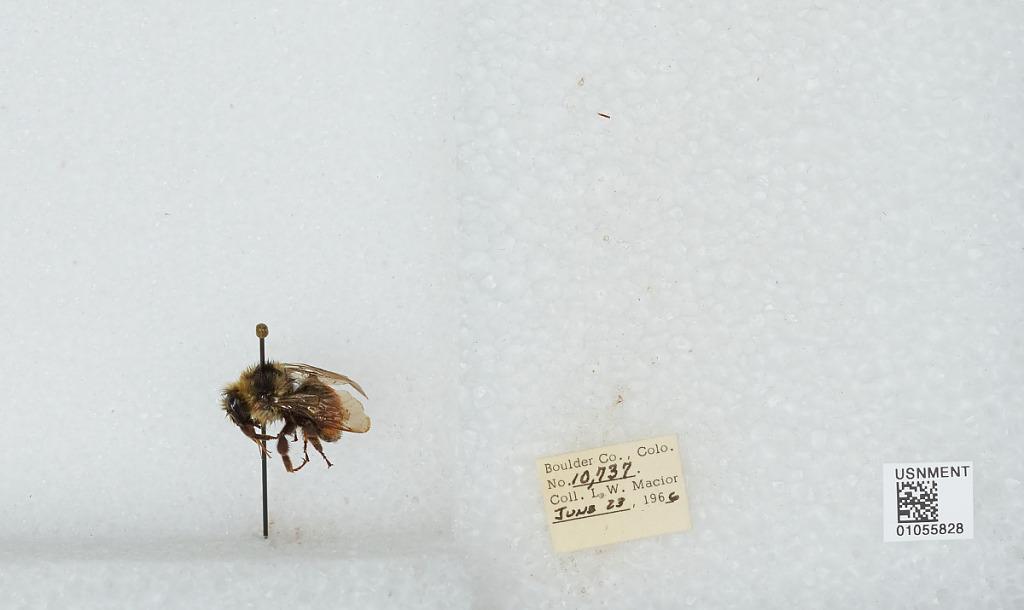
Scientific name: Bombus (Pyrobombus) bifarius Cresson
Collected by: L. Macior
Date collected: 1966-6-23
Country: United States
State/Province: Colorado
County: Boulder
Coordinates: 40.09, -105.36